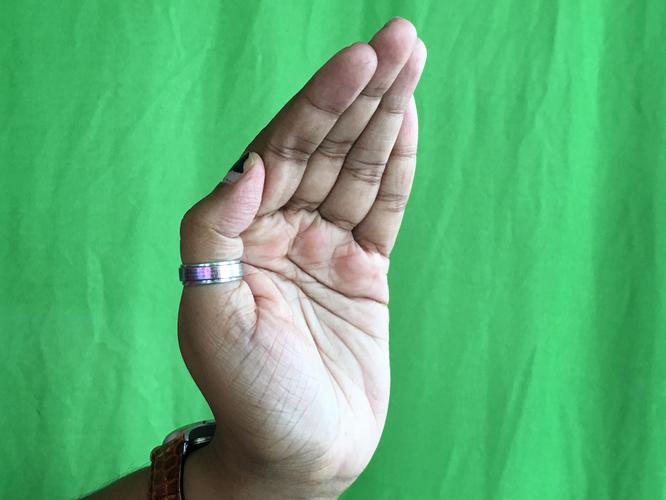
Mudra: Sarpasirsha
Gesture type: single_hand